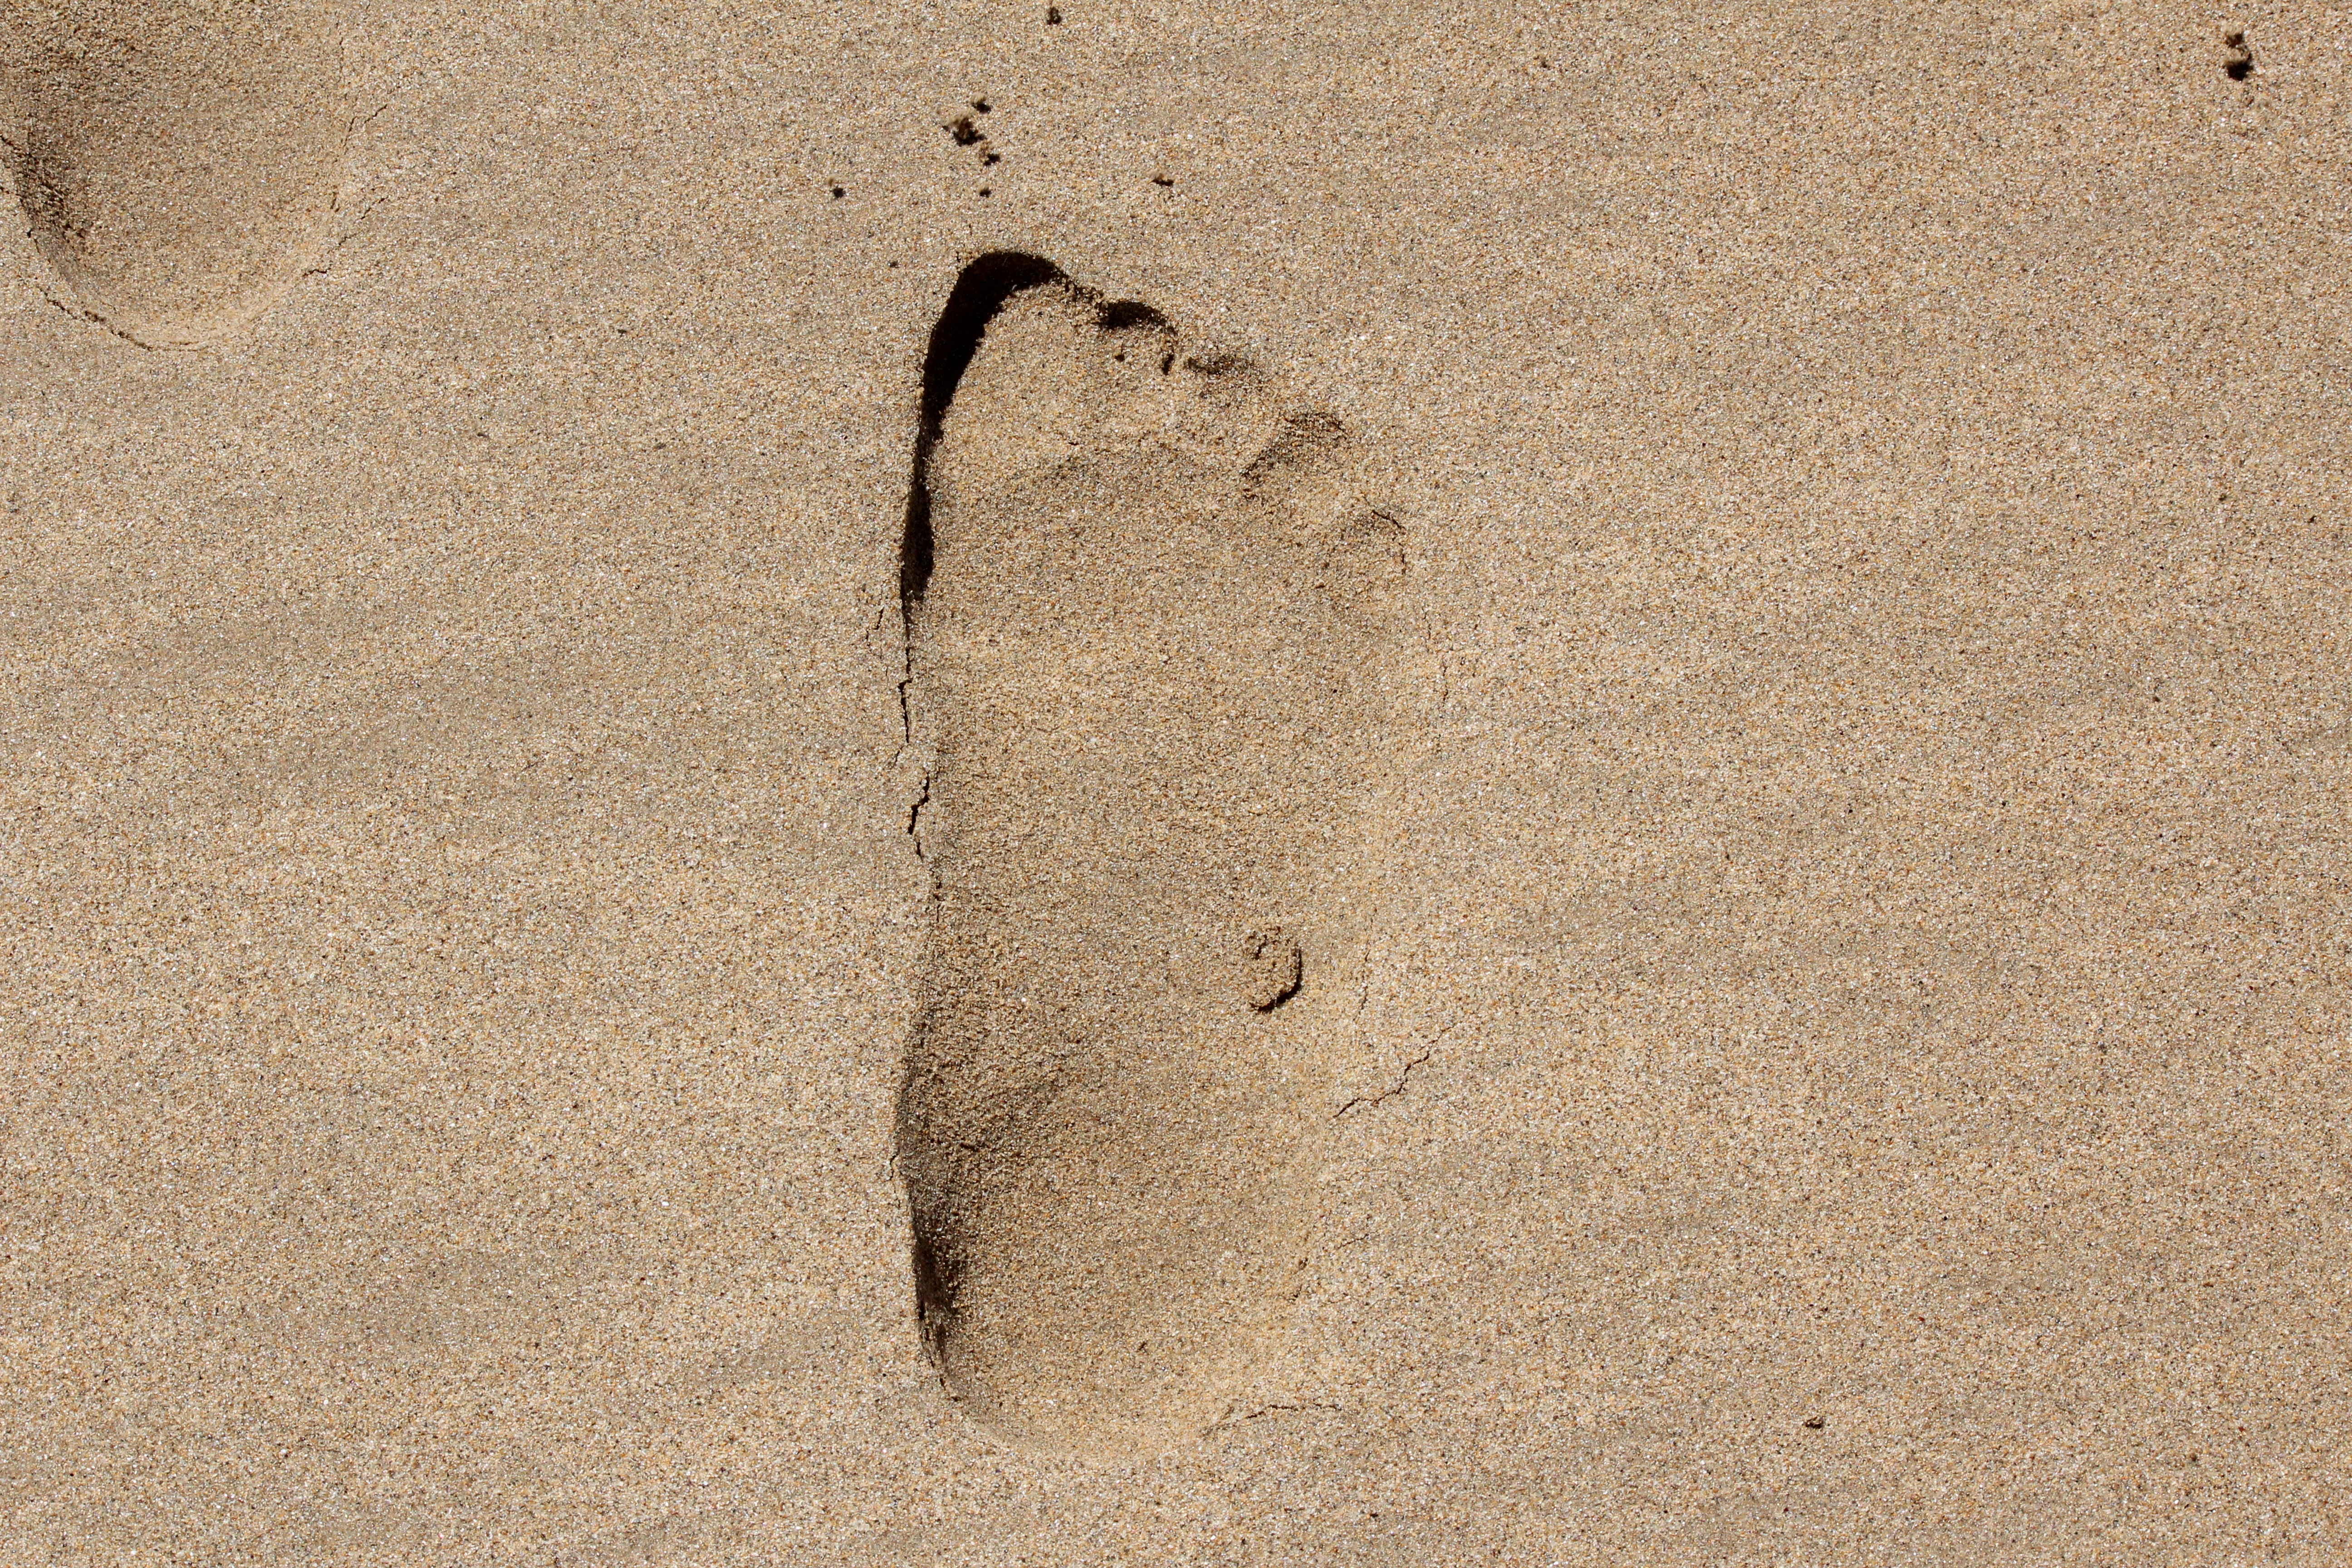
beach, sea, coast, nature, outdoor, sand, ocean, walking, floor, footprint, feet, wall, alone, step, summer, travel, walk, foot, soil, seashore, material, barefoot, flooring